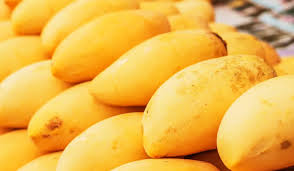
Label: Mango